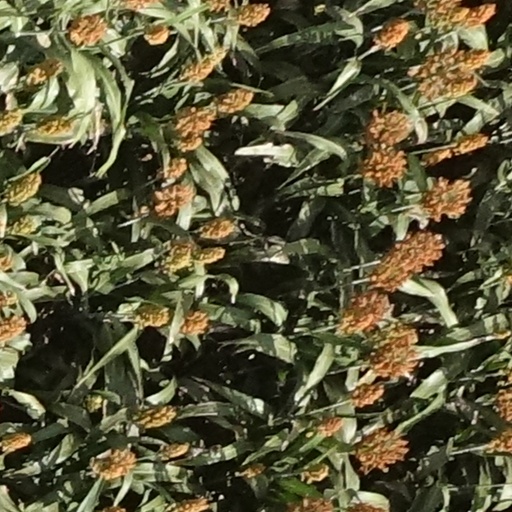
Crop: sorghum